MechCommander

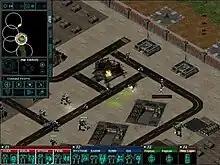
Battle scene

In each mission, players controls a limited number of units which are either mechs or support vehicles. This control is through a simulated aerial viewscreen above the battlefield. Each mission restricts both the combined tonnage and the number of units allowed. Briefings are supplied prior to the start of the mission which lists the objectives and other relevant information. A wide range of strategies and tactics may be used on any given mission, and players can customize their forces for each one.